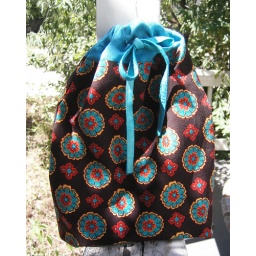
The top blue fabric used to be pants :) It's amazing how perfectly the color matches the blue in the print fabric.